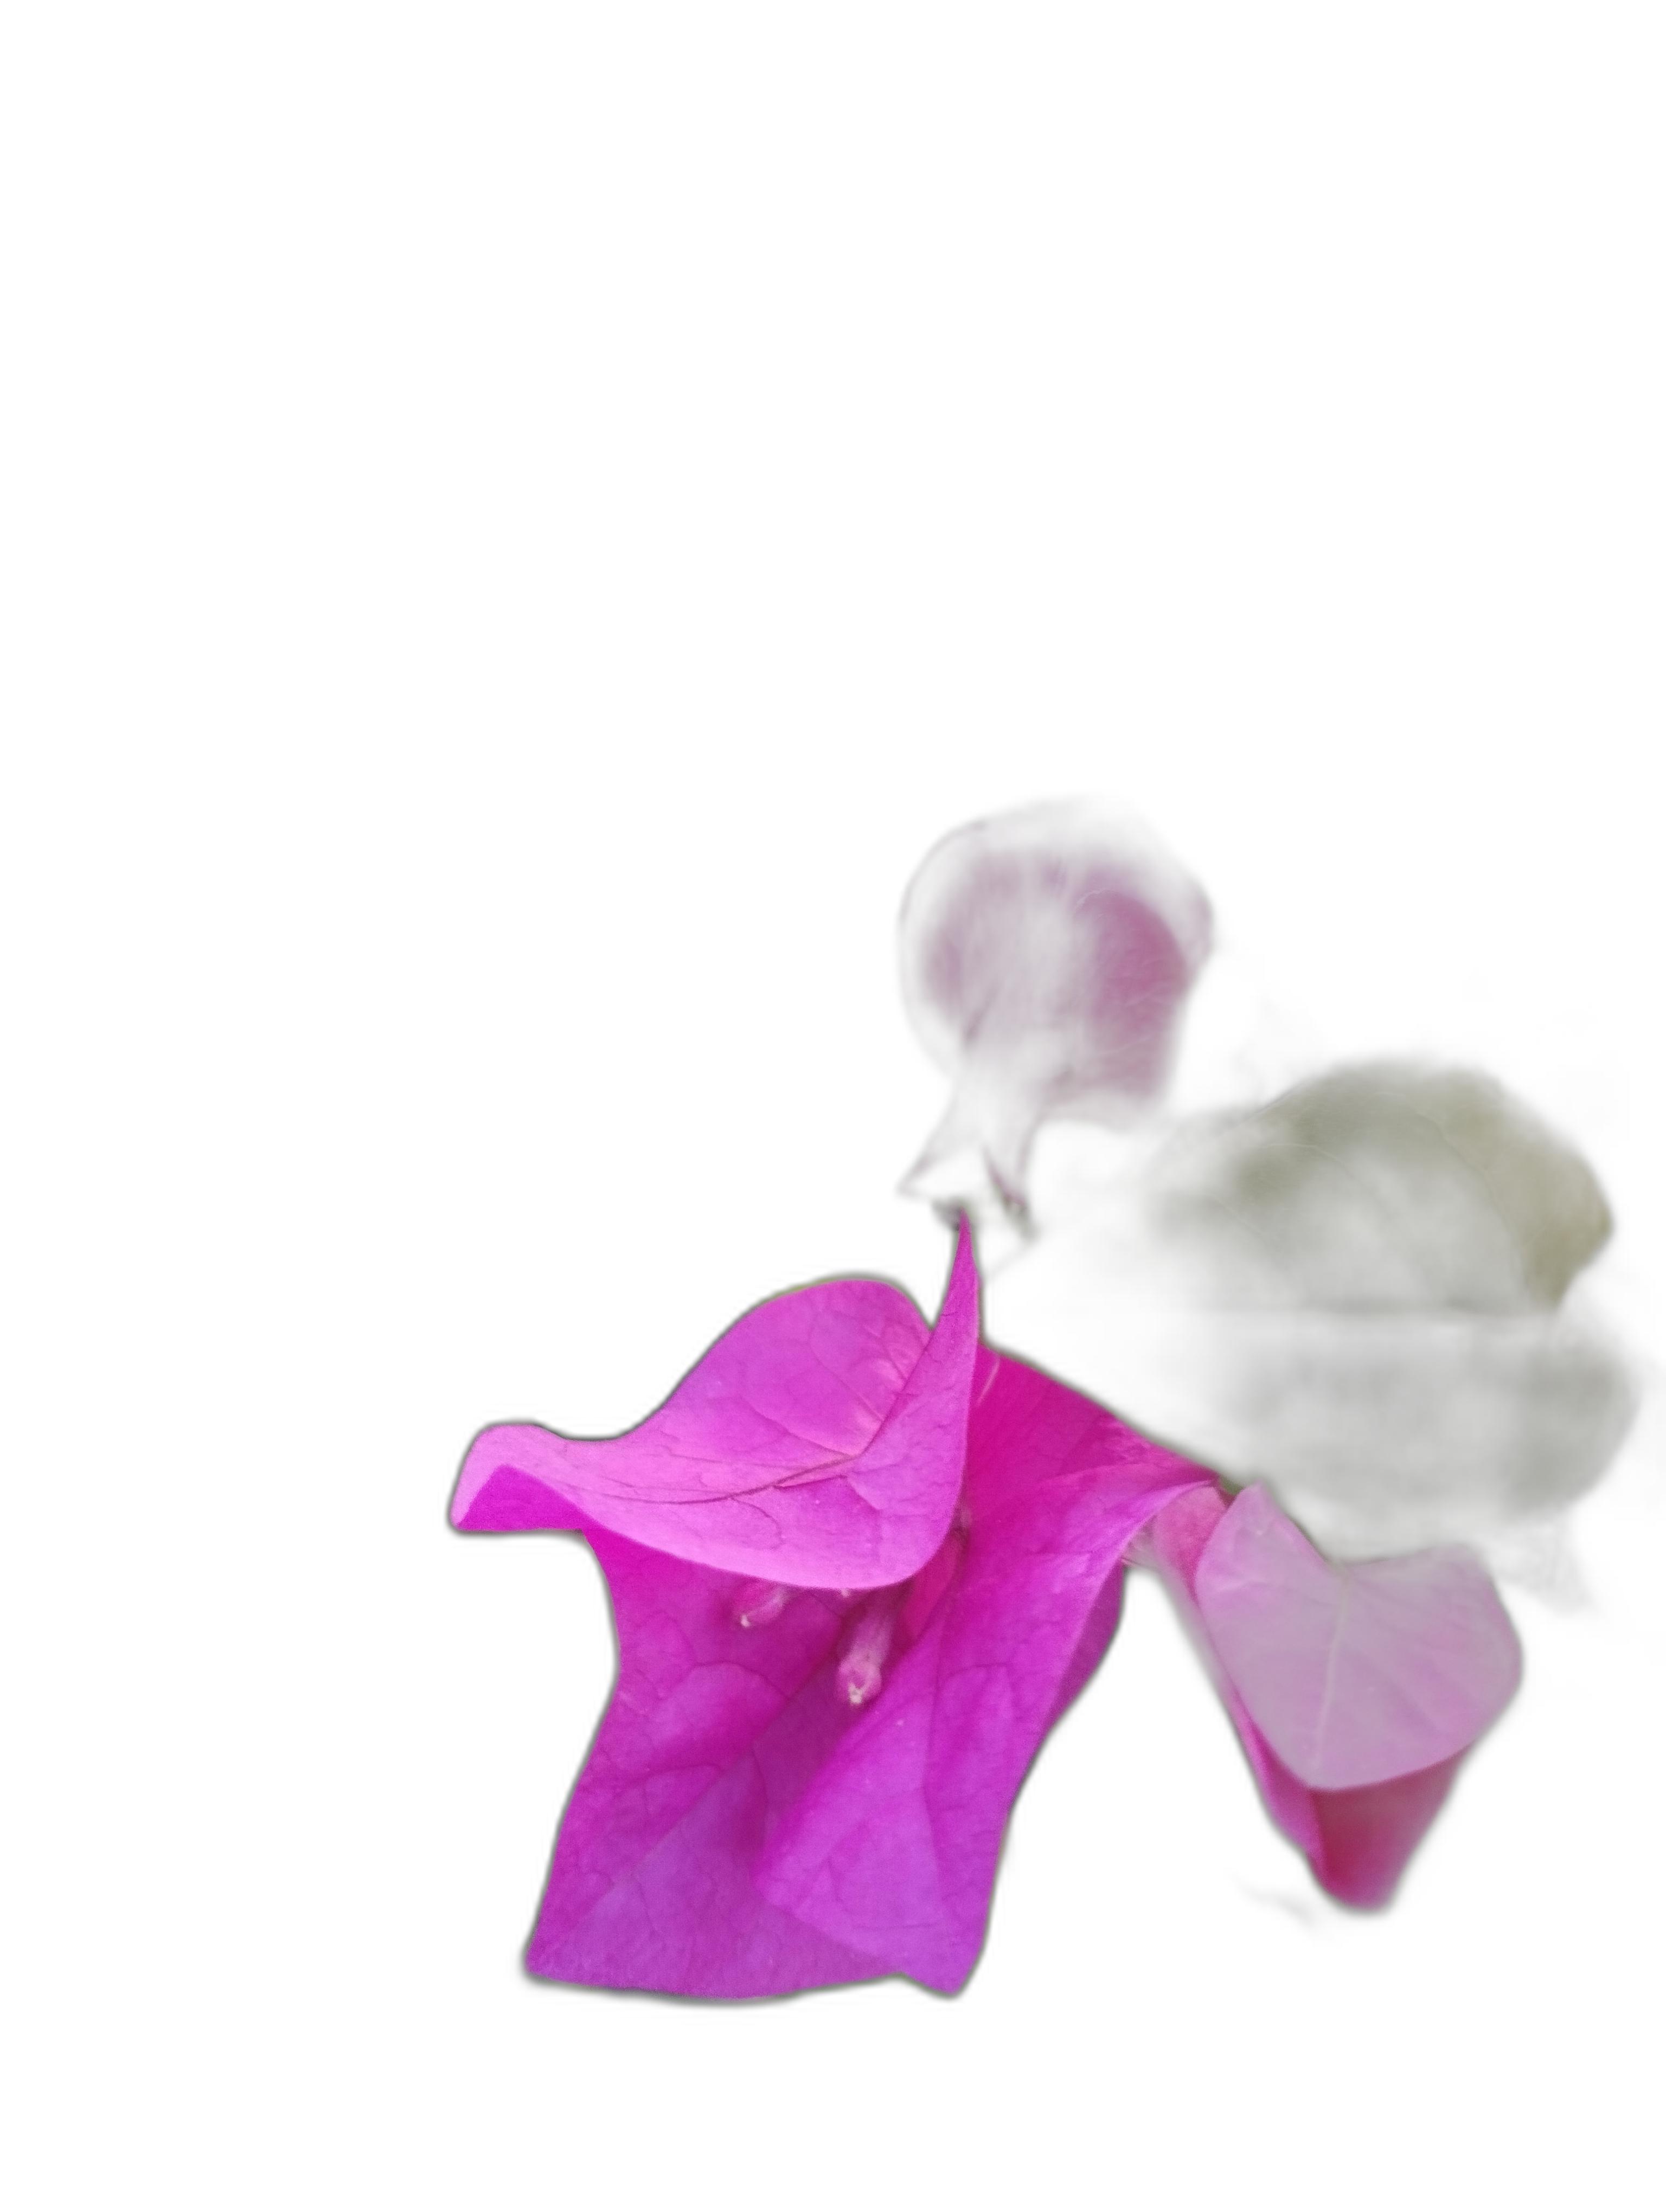
Label: Bougainvillea